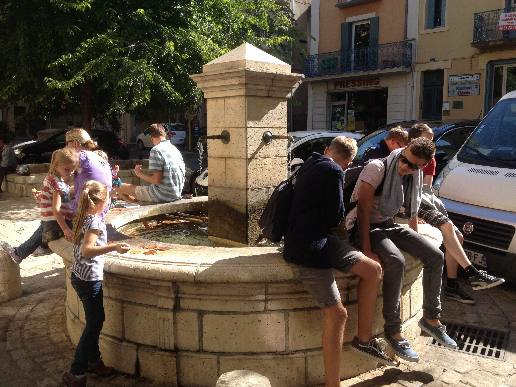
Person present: Yes